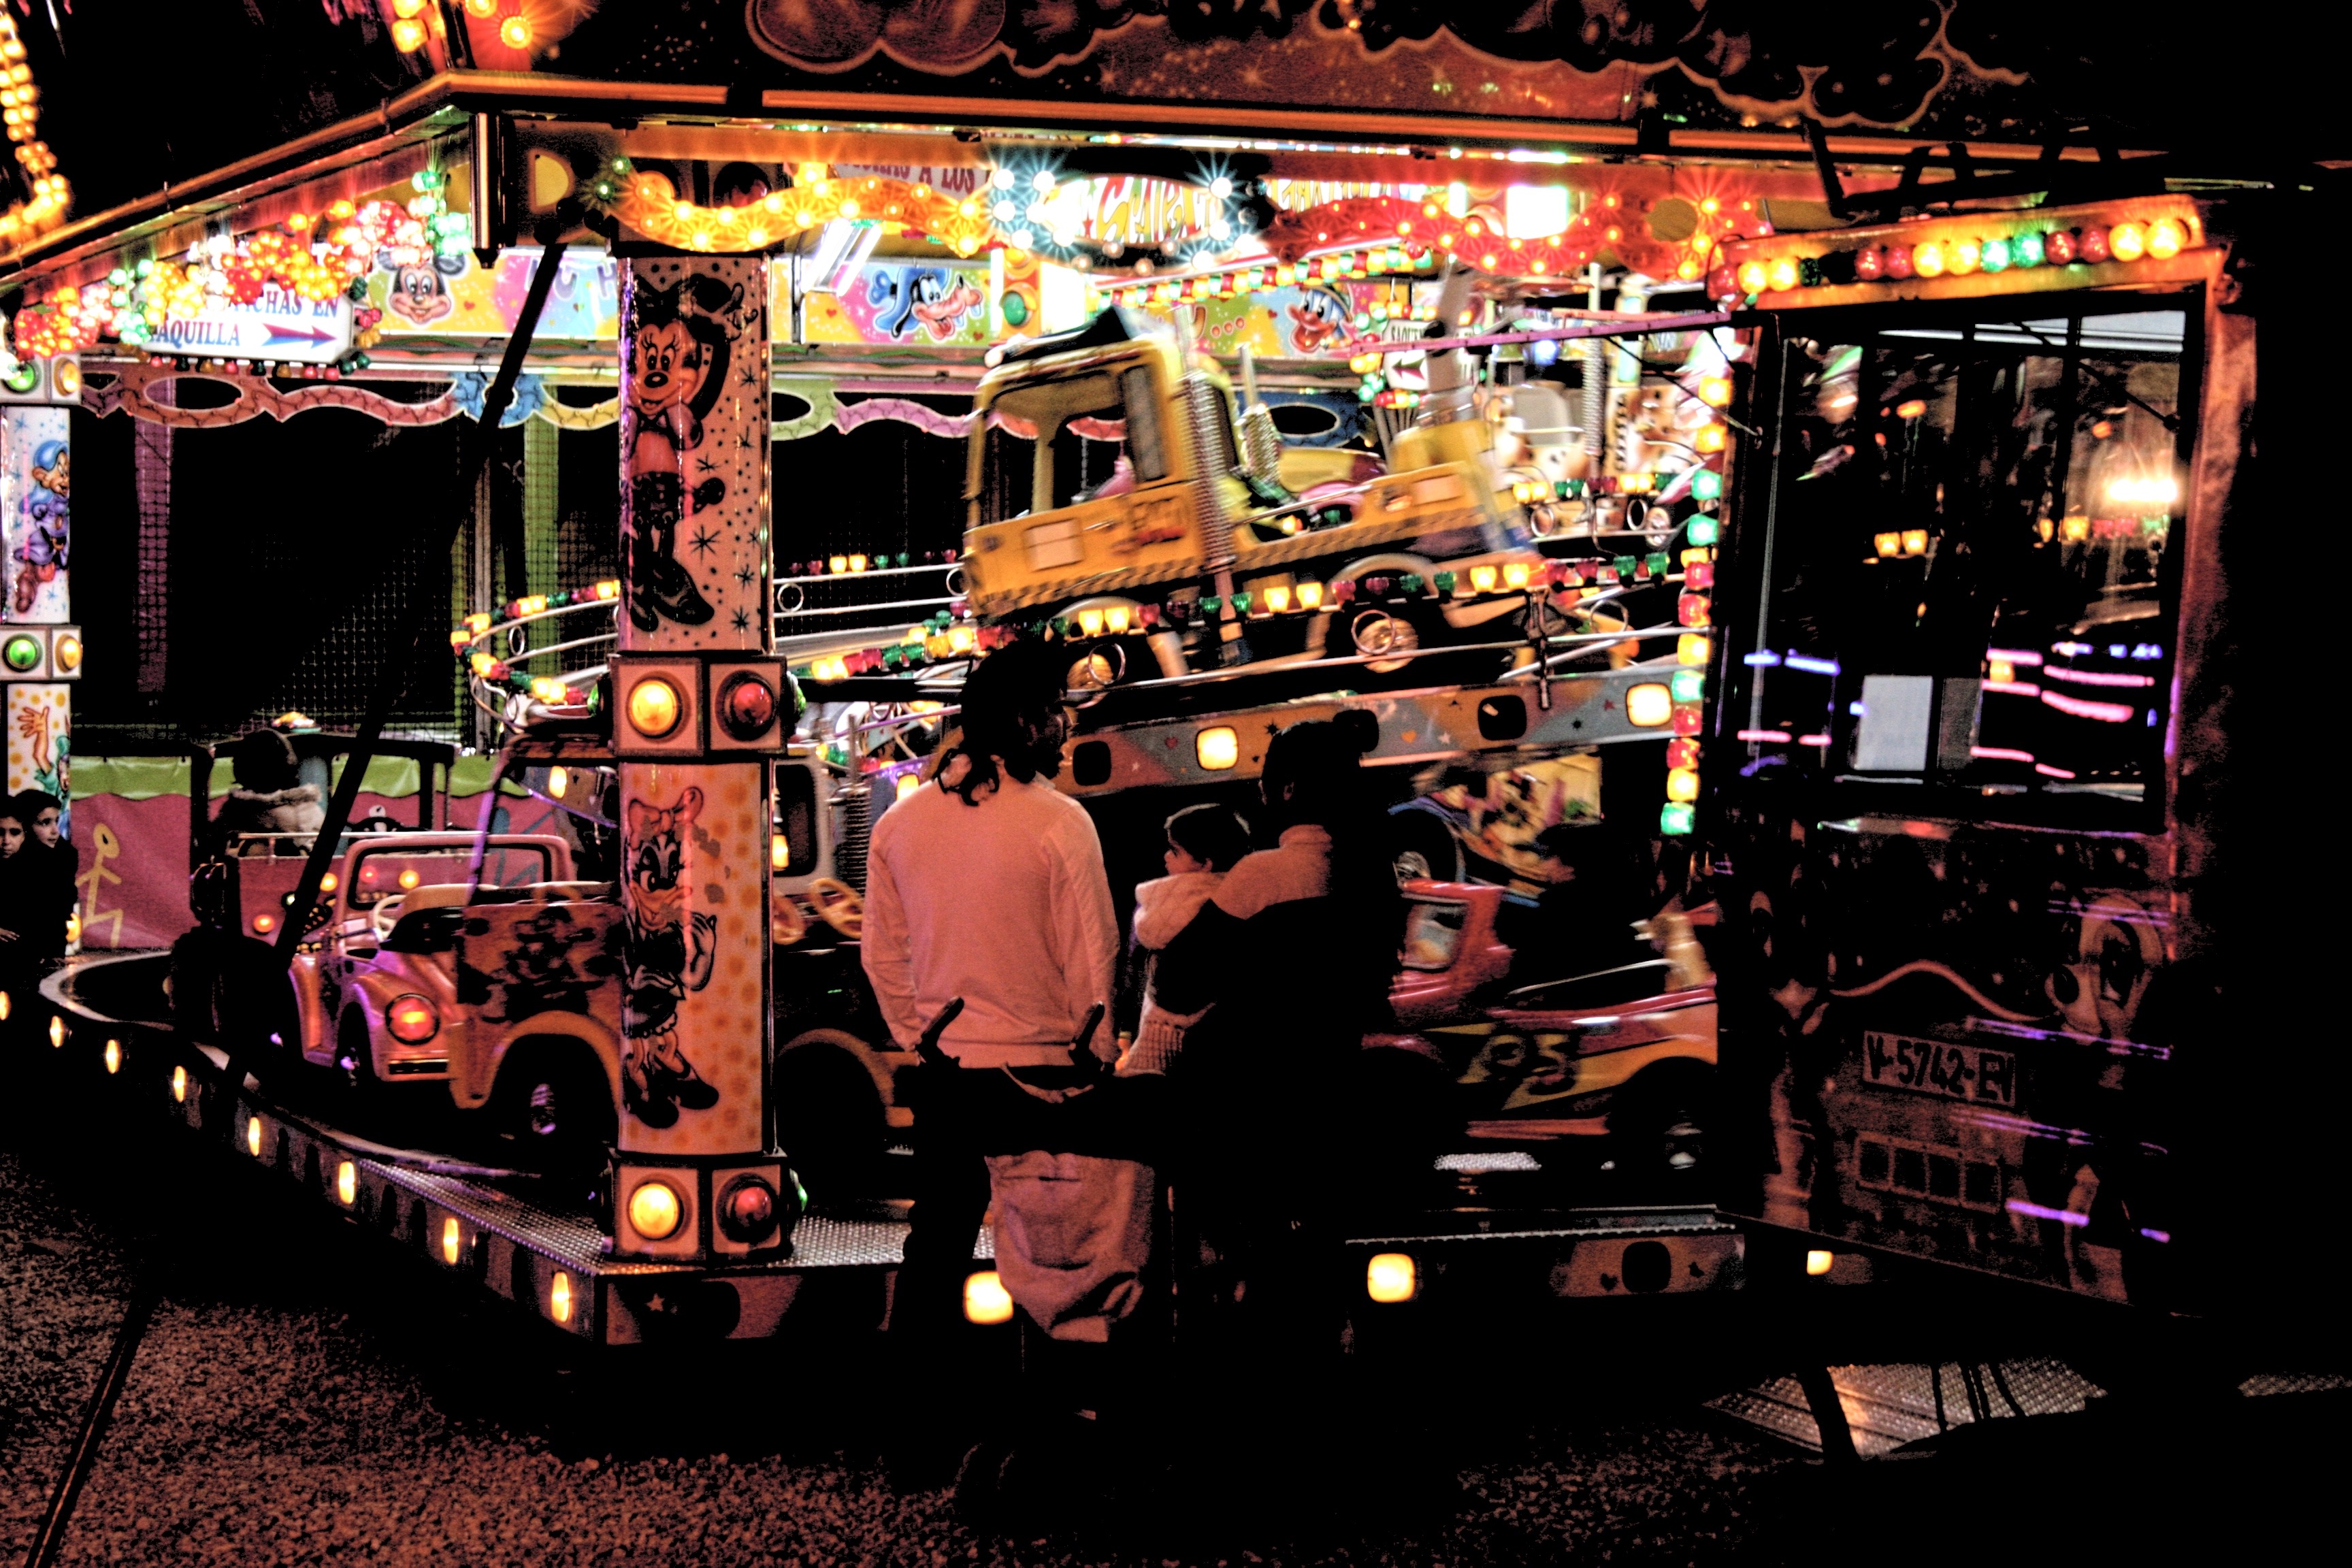
night, recreation, amusement park, fair, amusement ride